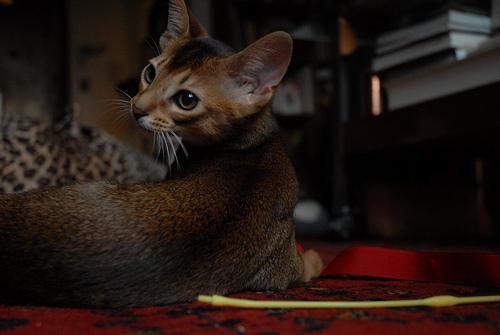
Abyssinian